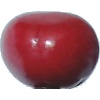
Label: Cherry 2